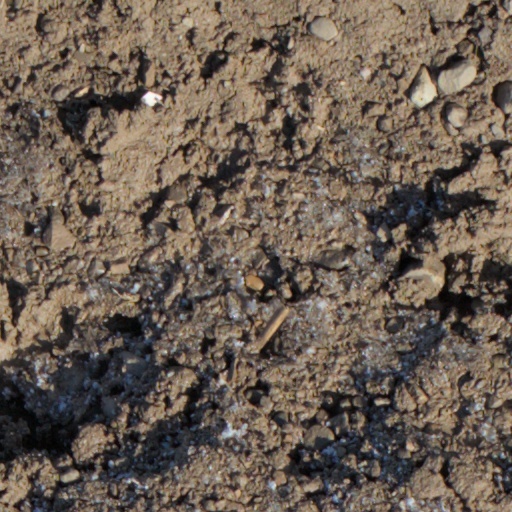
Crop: wheat